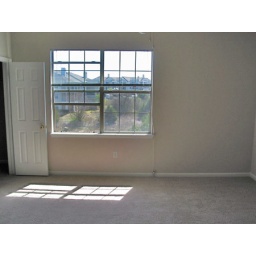
Master bedroomWalk in closetCeiling fan82&amp;quot; between entrance and closet148&amp;quot; usable space along the wall with the window